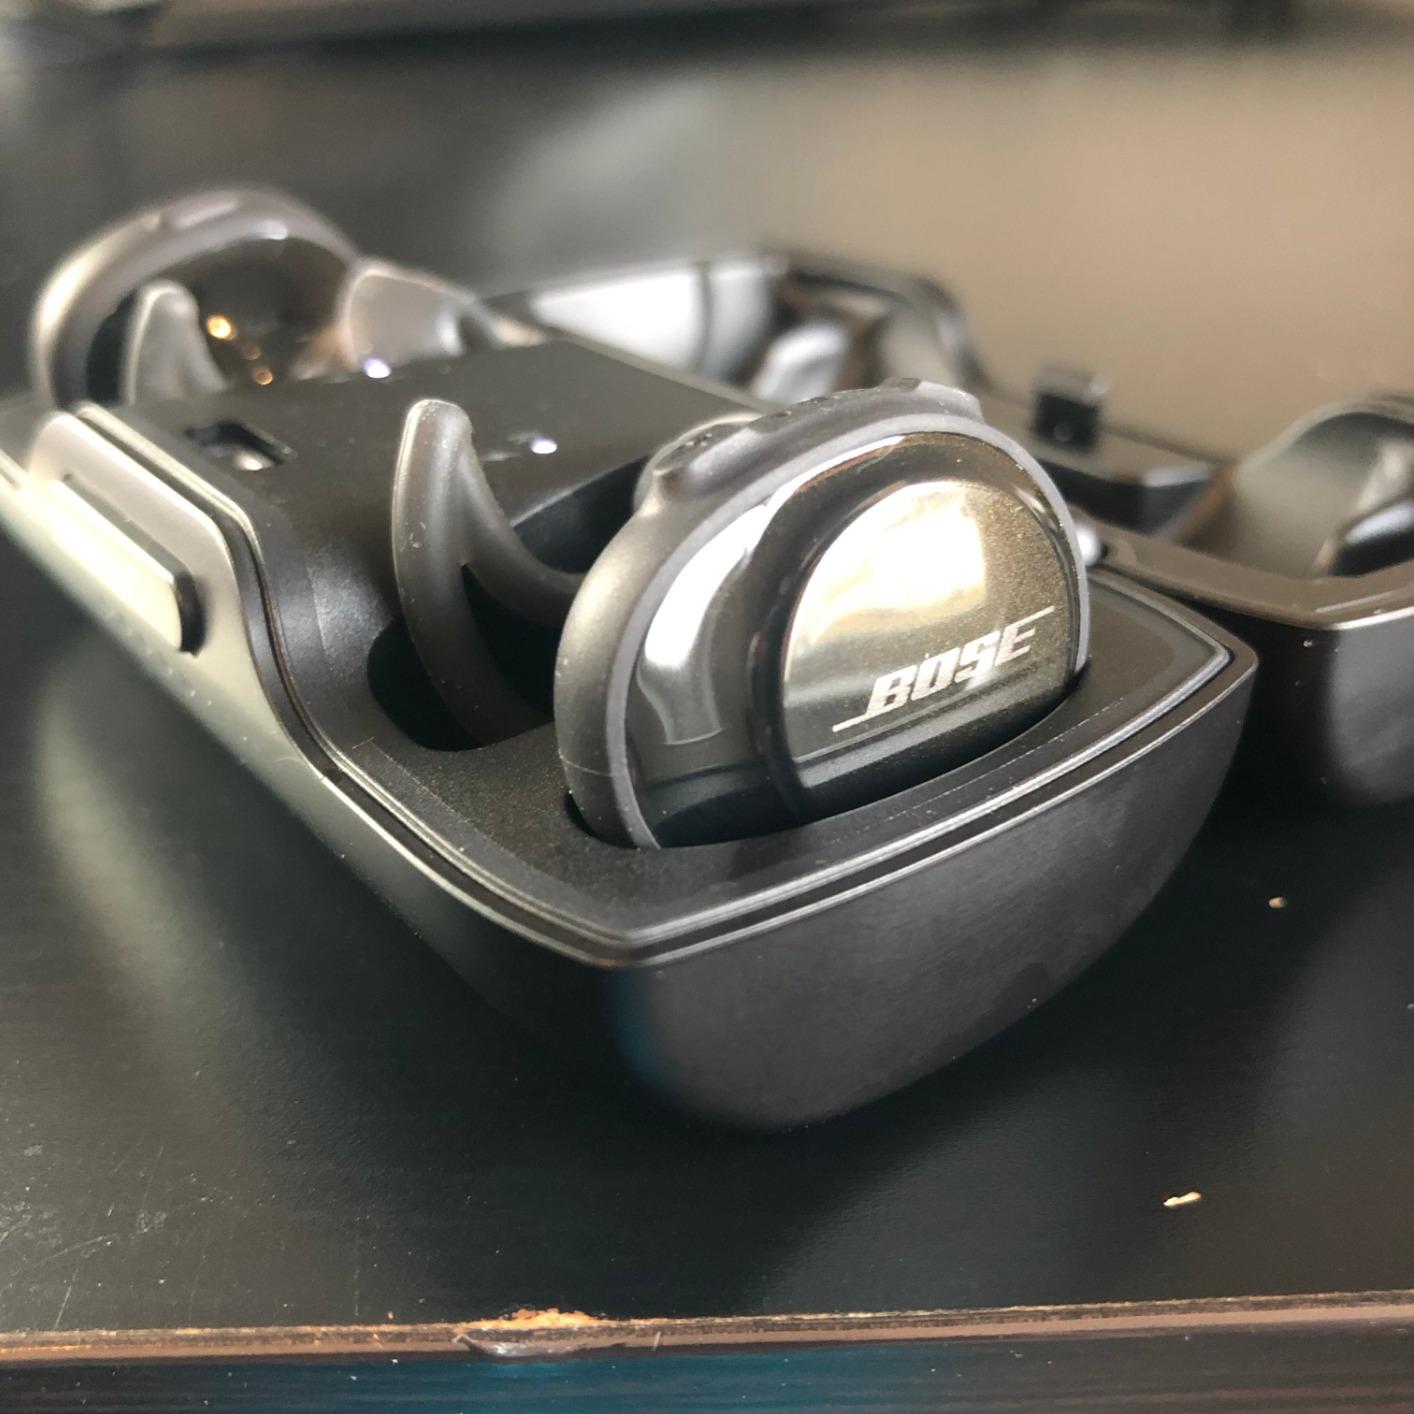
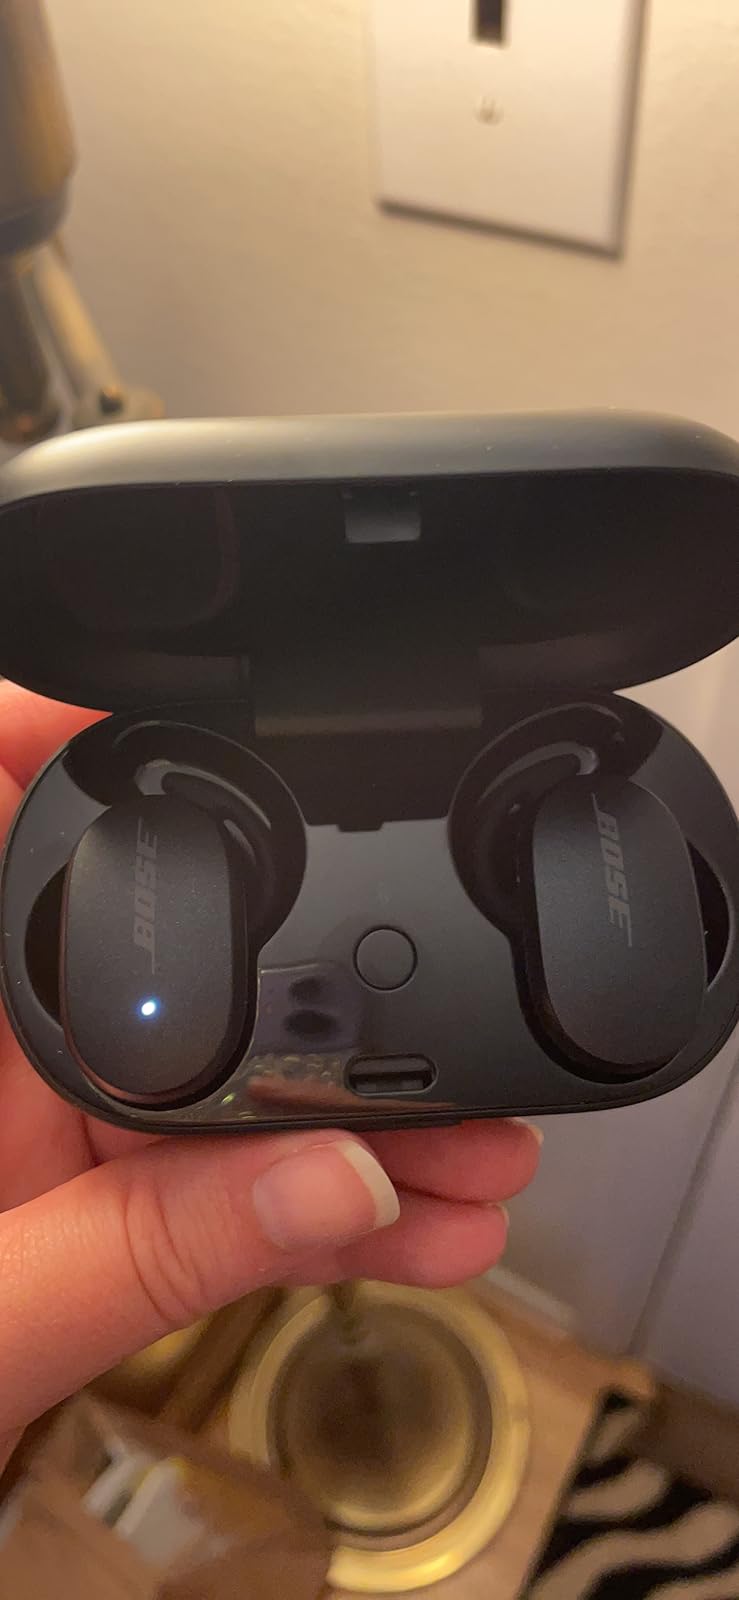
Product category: earbuds
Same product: no